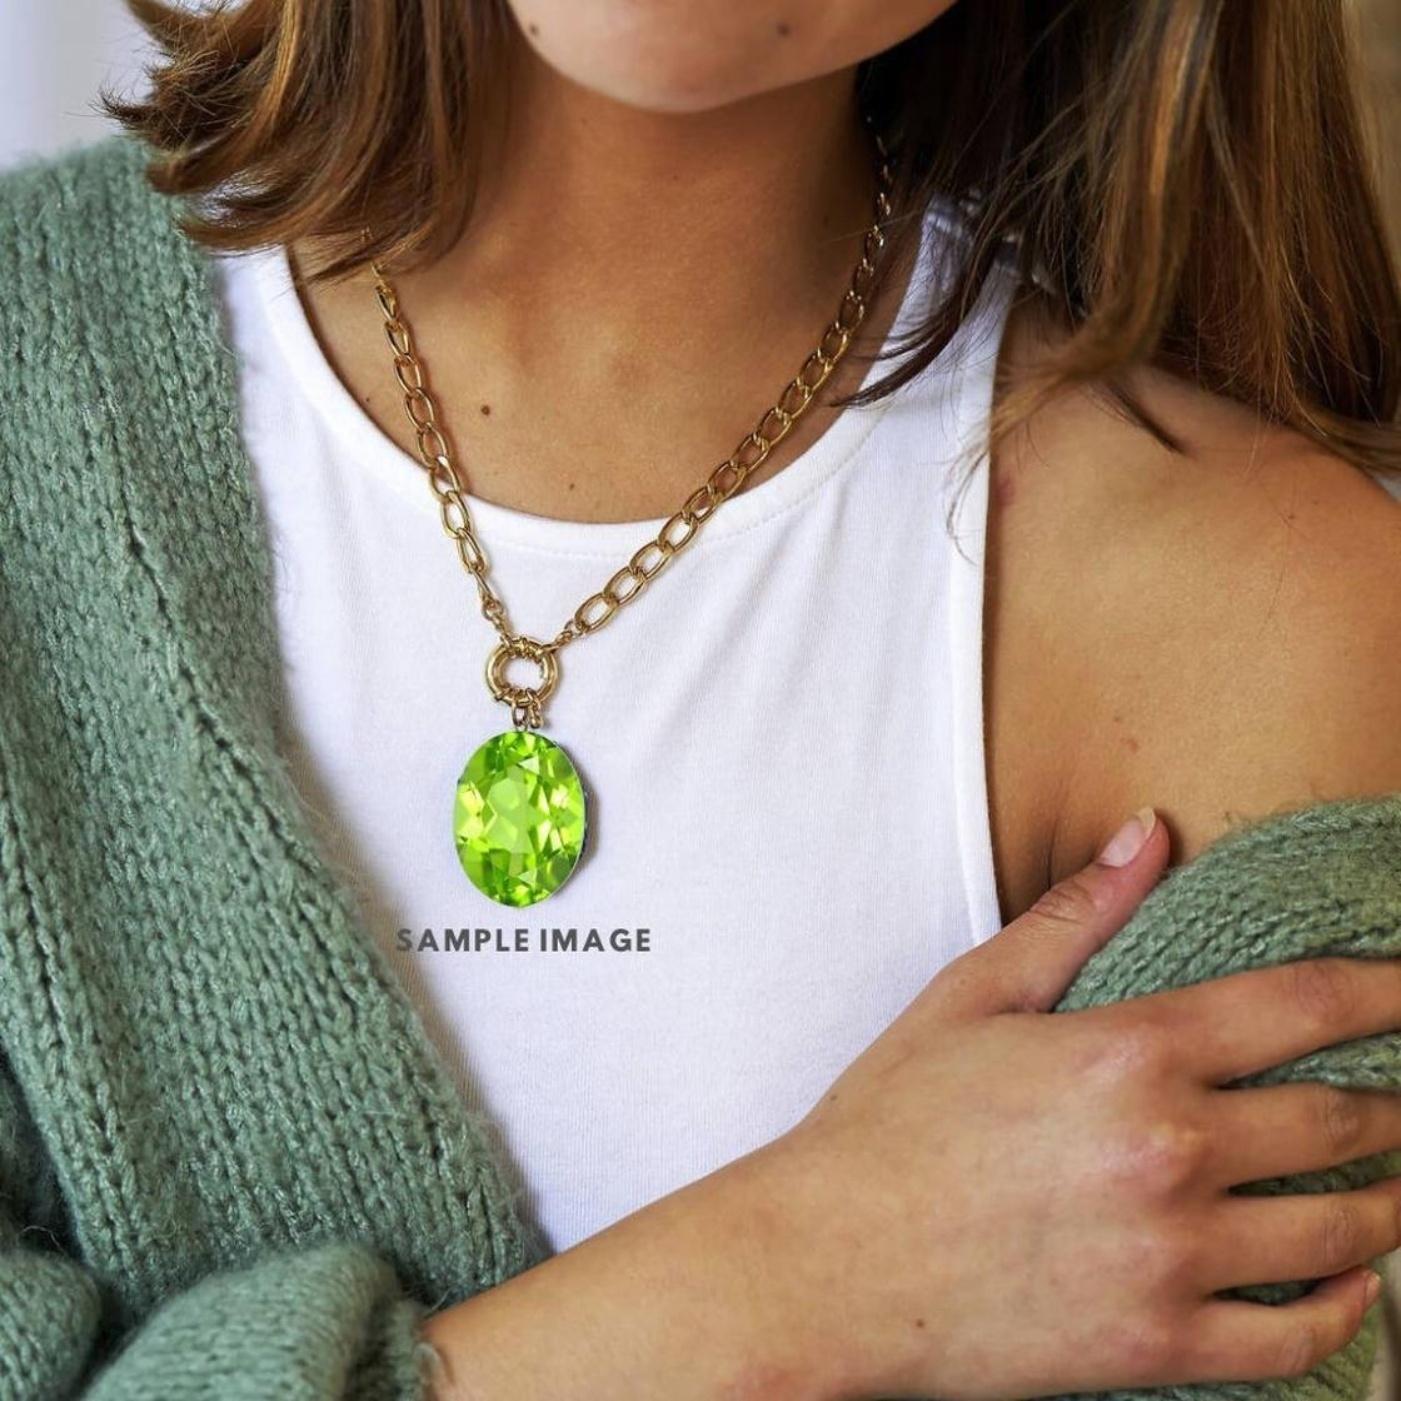
Chopra Gems Brass Certified and Natural Peridot Pendant Without Chain Green (Men and Women) (Pendant_RSs16)
Type: Necklaces & Pendants
Brand: Chopra Gems & Jewellery
Price: Rs. 499
 Peridot was a very famous stone during ancient times.This stone is substitute of emerald. Peridots have magical and mystical properties associated with them. Some of its benefits areperidots increase strength and vitality in people.They have a calming effect on the wearer. They are also said to bring happiness and warmth in the lives of people.They increase strength in people and reduce anxiety.When used as a necklace, they become a protector against negative emotions.They are known to have healing effect on liver and gall bladder.They help people in understanding relationships and their values. Since this stone is related to happiness, love and truth, it instills a sense of truthfulness in people and makes them think in a rational way.This stone releases negativity and brings clarity in thoughts..
Features: Material - brass,Color green,Chain not included
Included: Certified and Natural Peridot Pendant